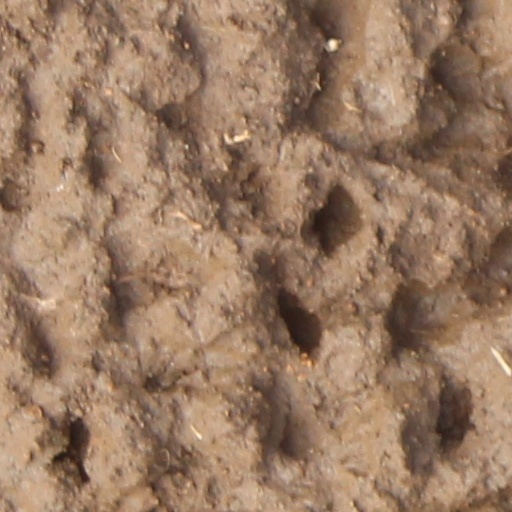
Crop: wheat